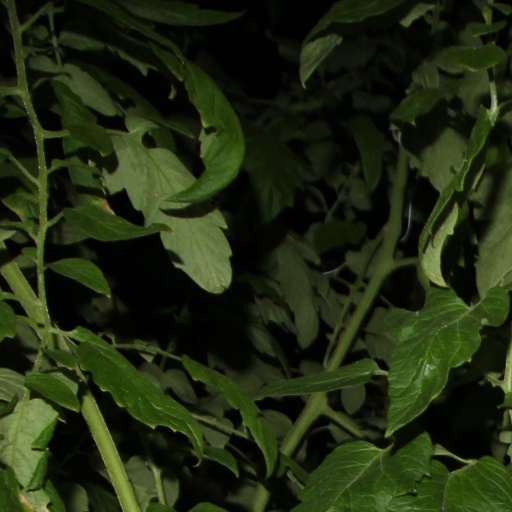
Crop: tomato